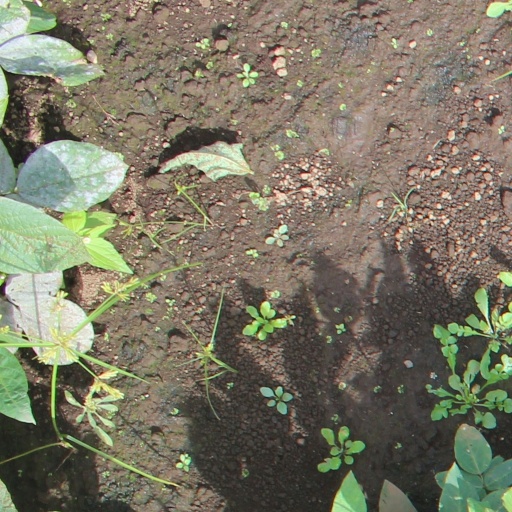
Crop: soybean